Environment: real
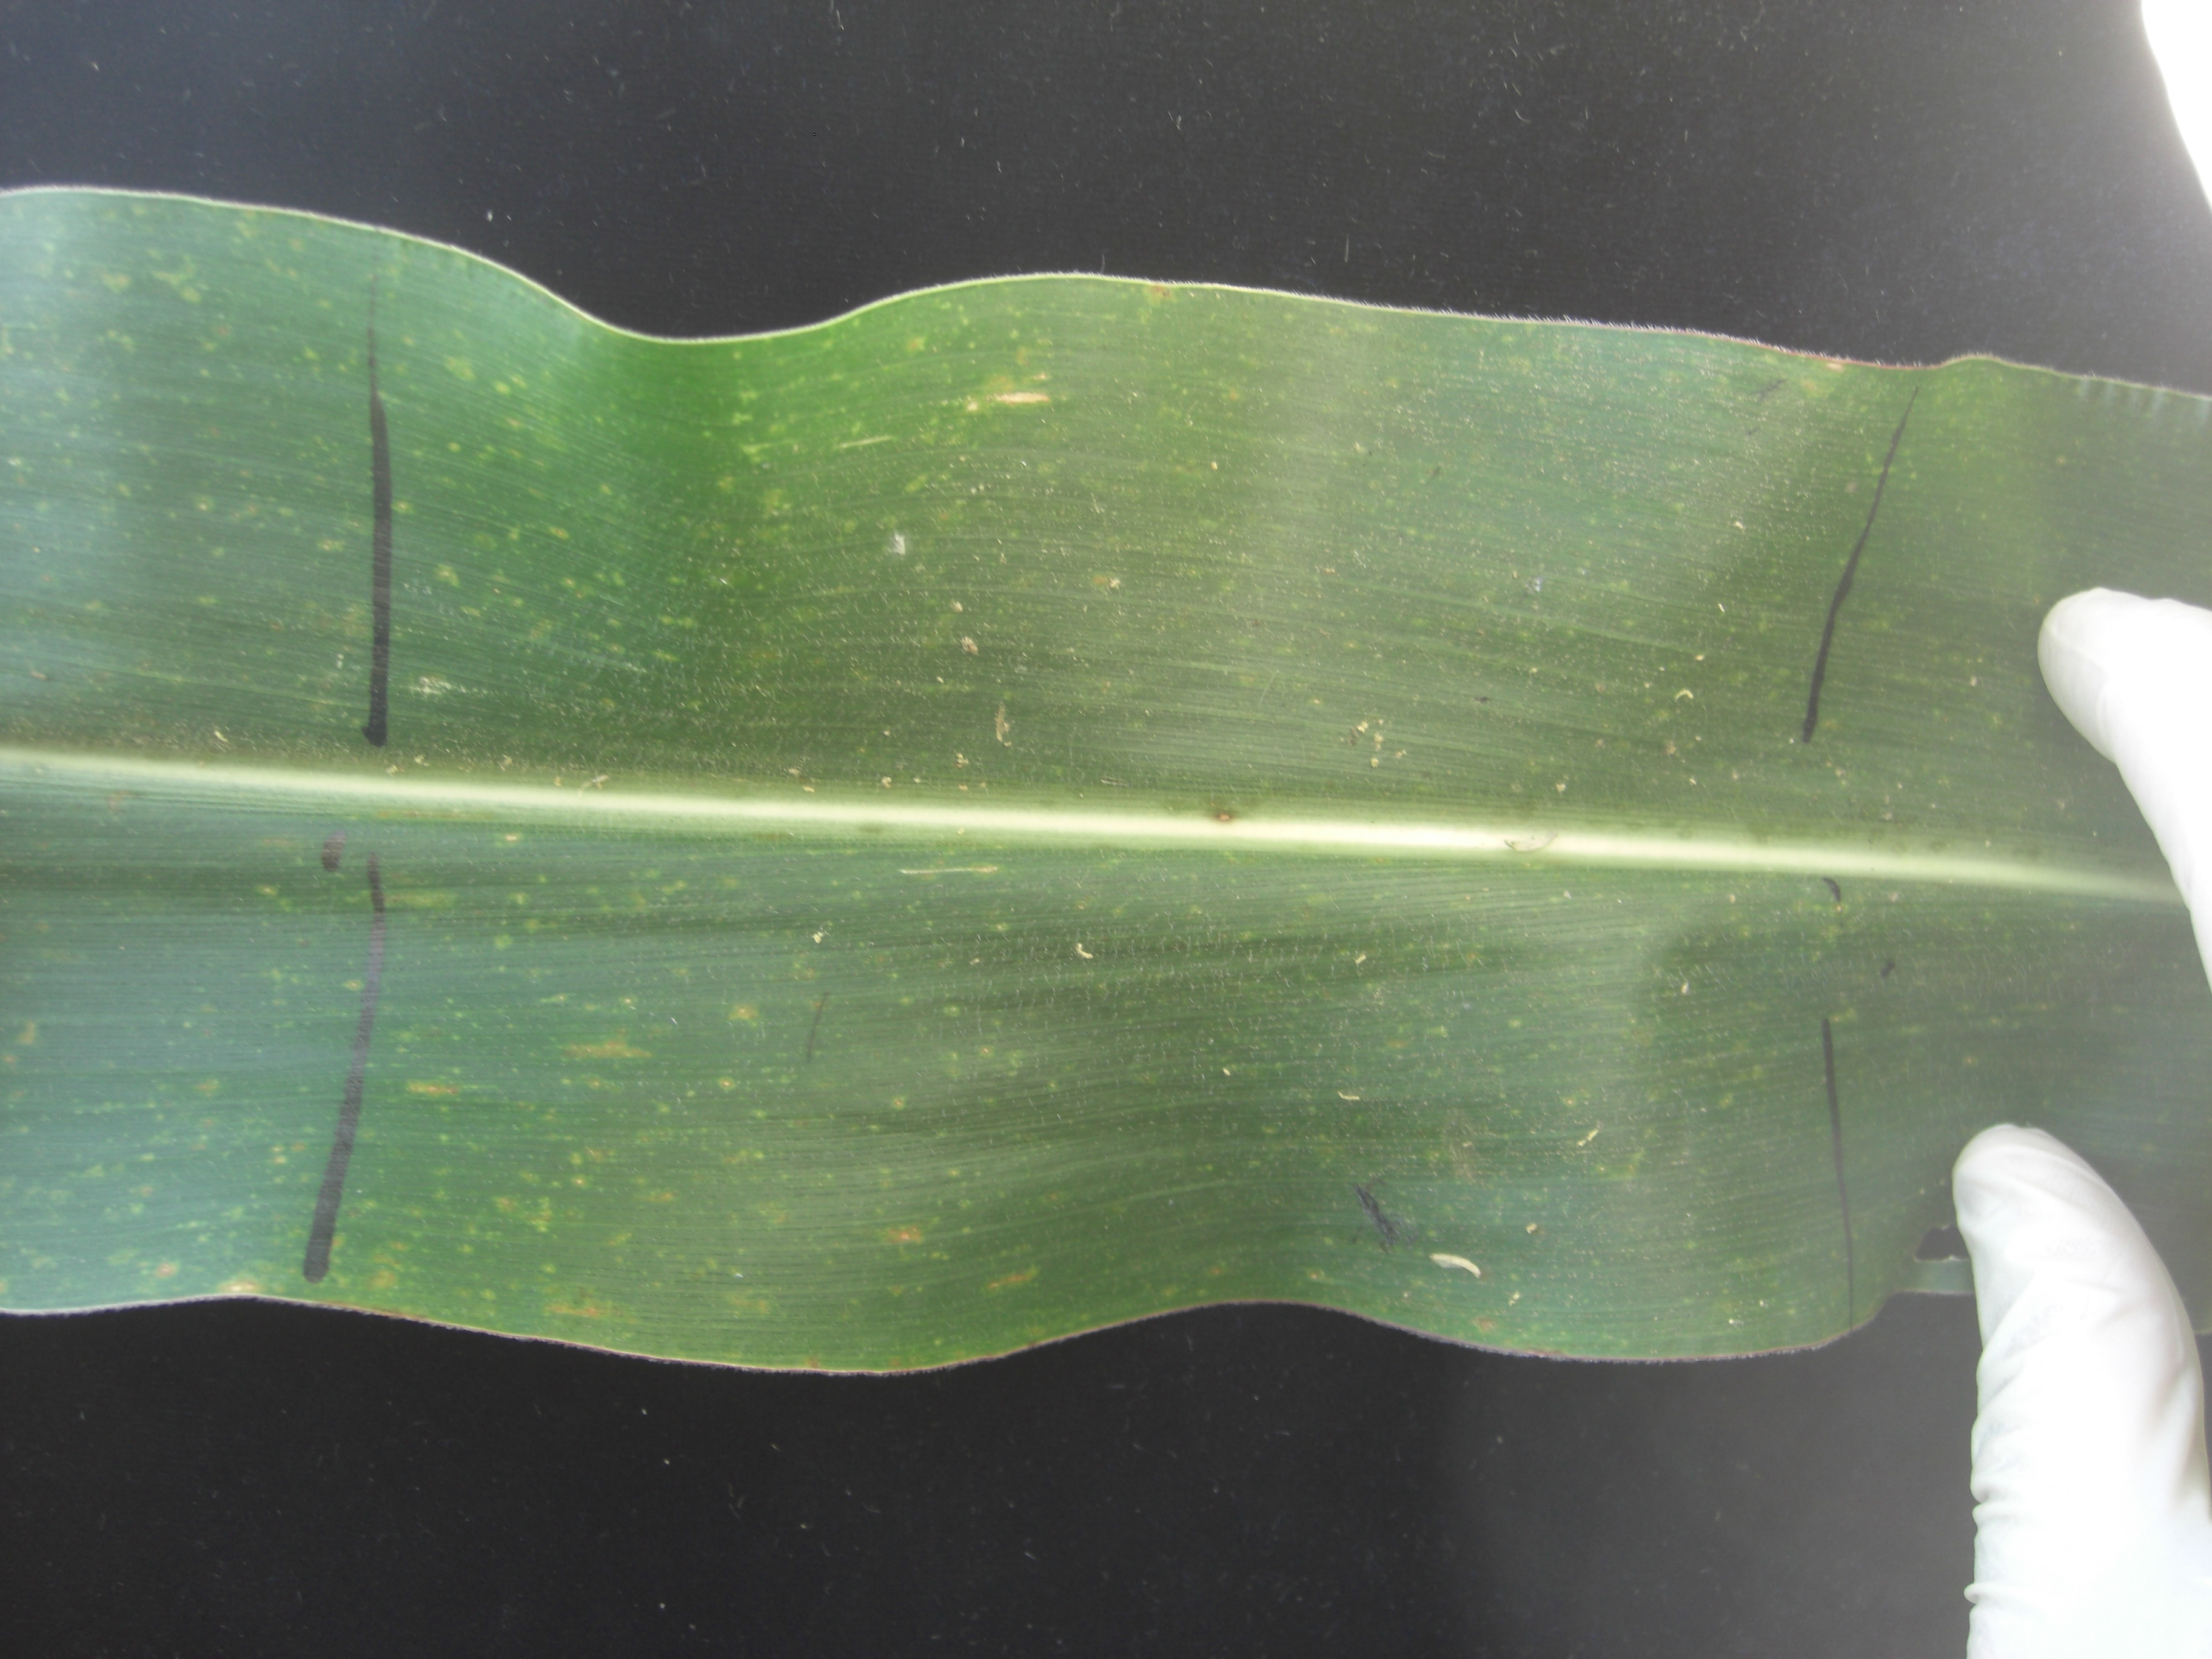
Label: gray_leaf_spot